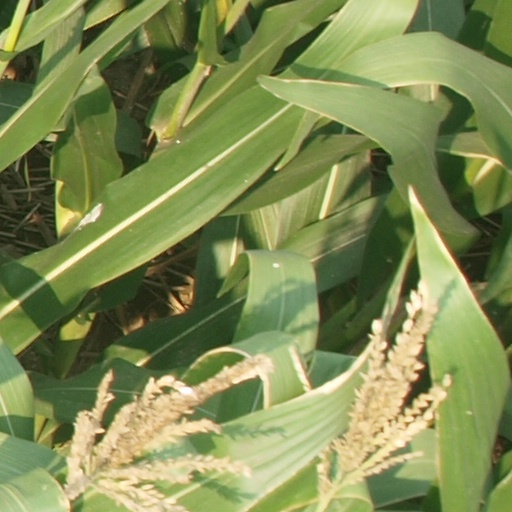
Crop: maize; corn